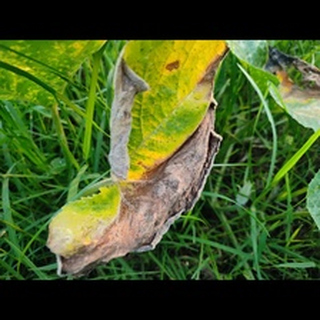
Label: pumpkin_downy_mildew